Falus

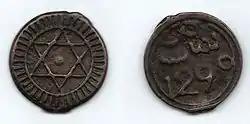
A 4 falus coin of 1873, with the diameter of 28mm, minted at Fes by Mohammed IV (1802–1873) Sultan of Morocco

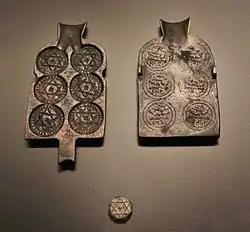
Mold for Faluses at the Prehistory Museum of Valencia

Minted between 1672–1901, denominations of , , 1, 2, 3, 4, 6 and 8 falus are recorded in the Standard Catalogue.